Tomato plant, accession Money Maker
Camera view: bottom (45 deg); turntable rotation: 30 degrees
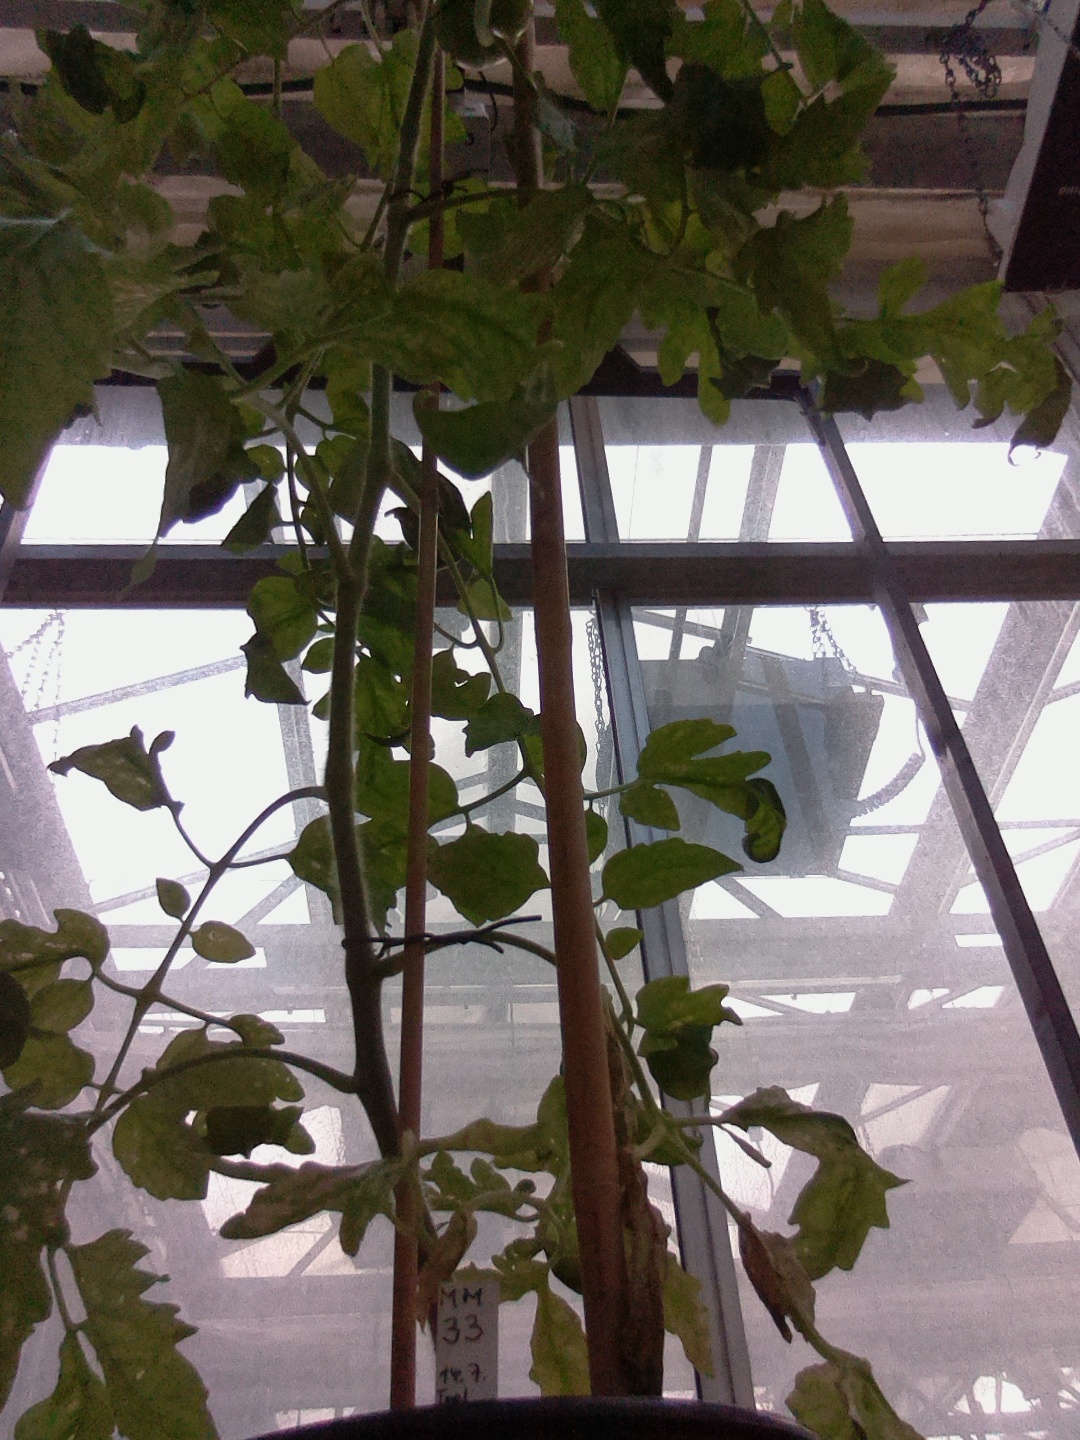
BBCH growth stage 73: 30%-40% of final fruit size